Johnny Manziel

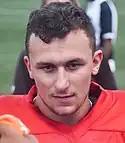
Manziel with the Cleveland Browns in 2015

Johnathan Paul Manziel (born December 6, 1992), nicknamed "Johnny Football", is an American former football quarterback. He played college football for the Texas A&M Aggies and was the first freshman to win the Heisman Trophy. He played professionally for the Cleveland Browns of the National Football League (NFL) from 2014 to 2015, the Hamilton Tiger-Cats and Montreal Alouettes of the Canadian Football League (CFL) in 2018, the Memphis Express of the Alliance of American Football (AAF) in 2019, and in Fan Controlled Football from 2021 to 2022.